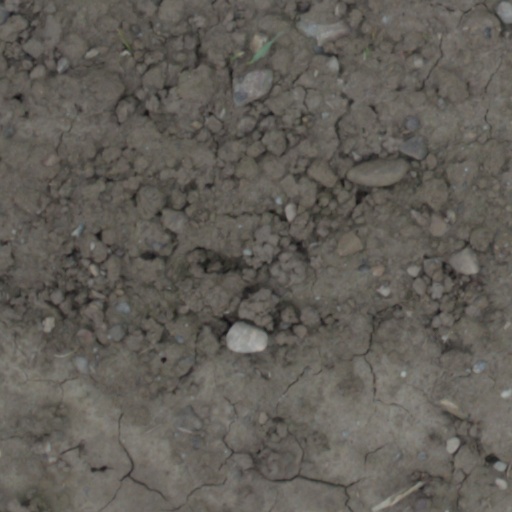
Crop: wheat